O2 (2022 film)

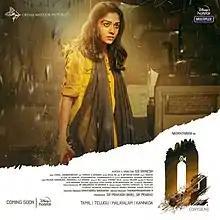
Official release poster

O2 (stylized as O ) is a 2022 Indian Tamil-language survival film written and directed by G. S. Viknesh and produced by Dream Warrior Pictures. It stars Nayanthara and Rithvik. It received mixed reviews upon its release but most commentators praised the actors' performances, in particular Nayanthara's.